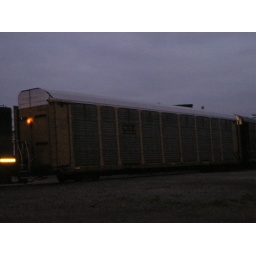
This car has pickup trucks in it.